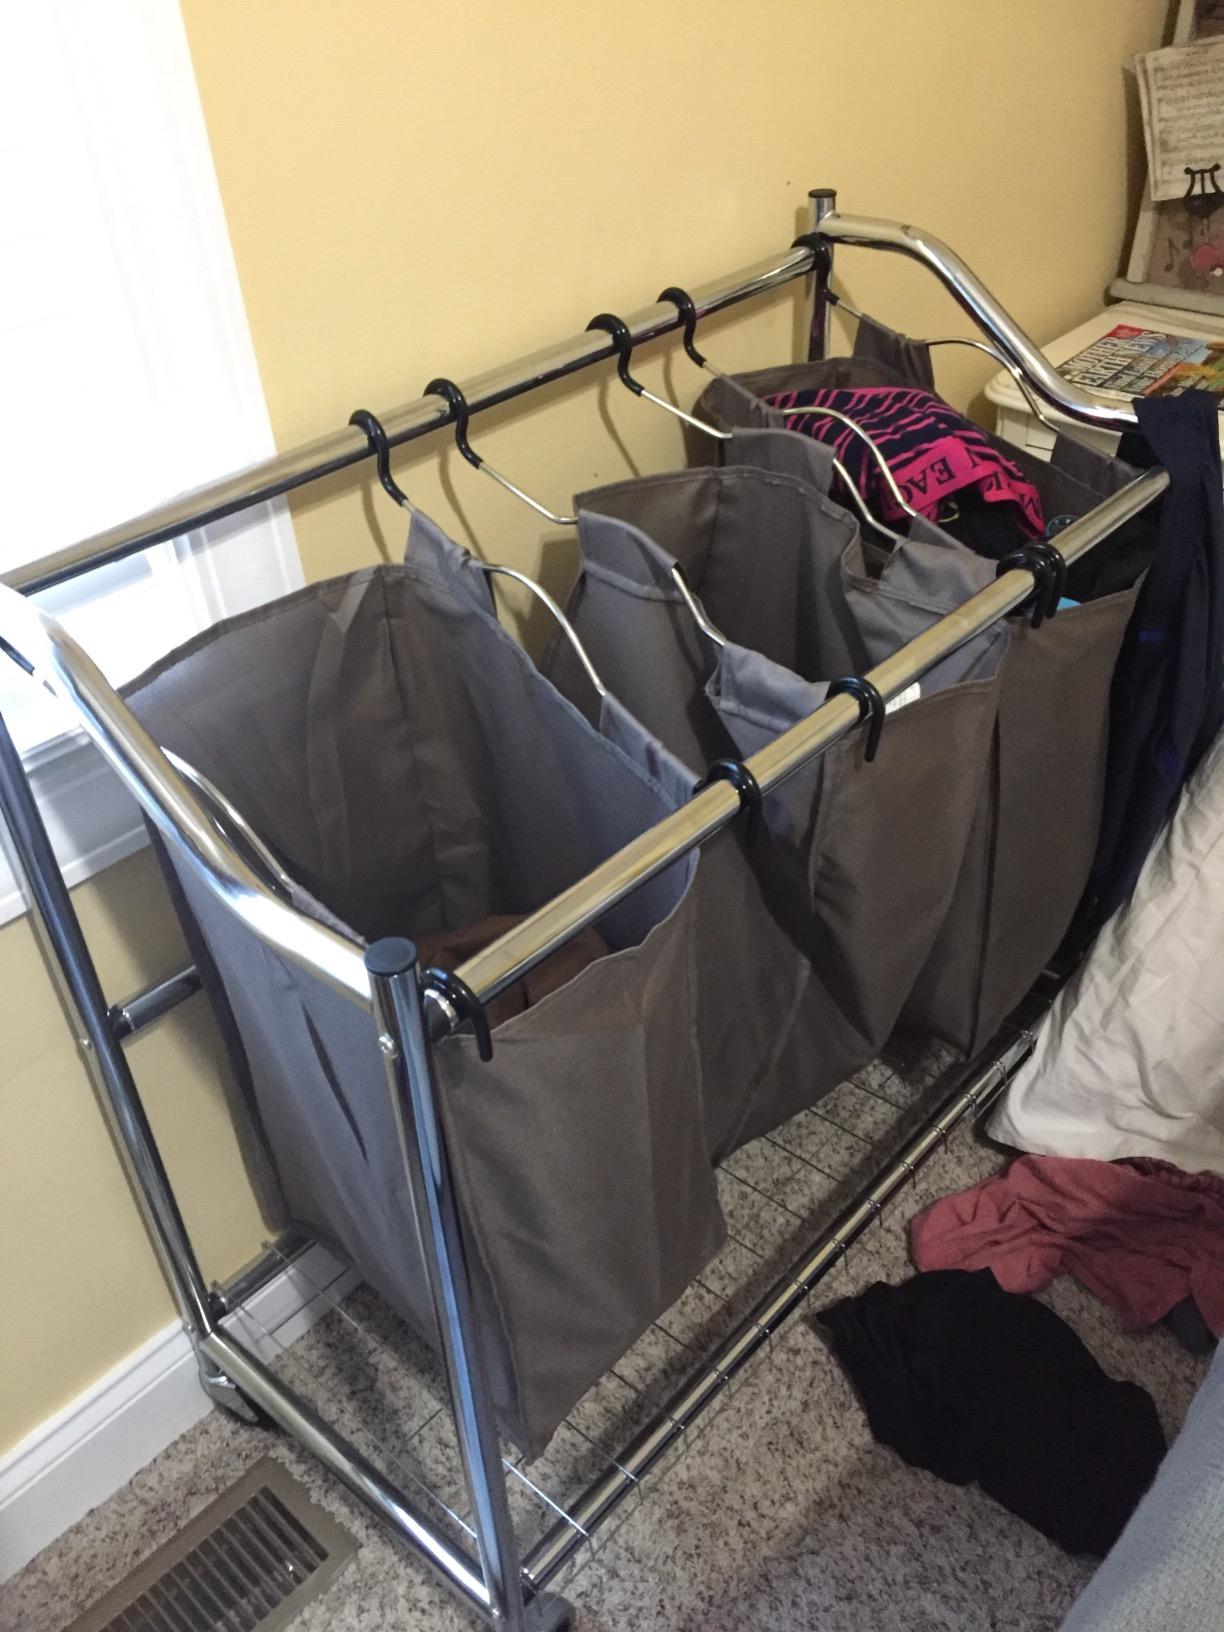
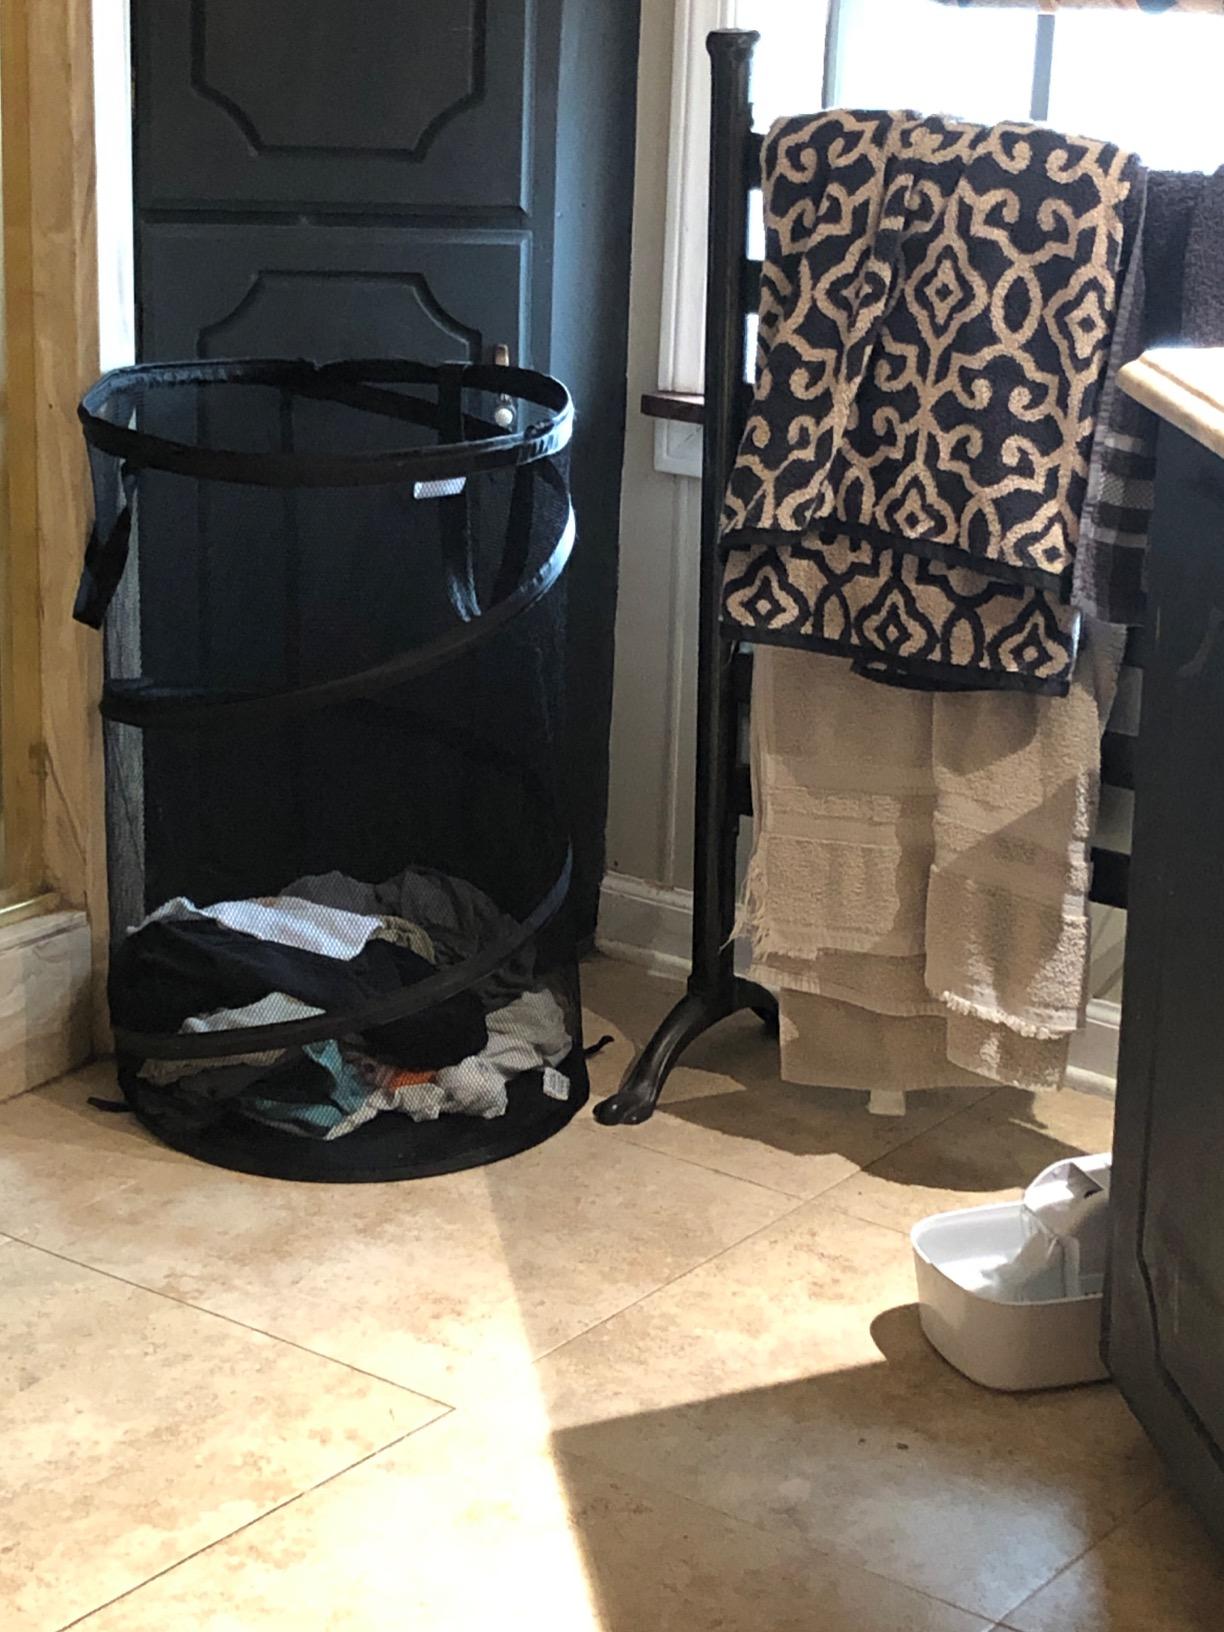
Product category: items_hamper
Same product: no